A Little Bit of Soul (1987 film)

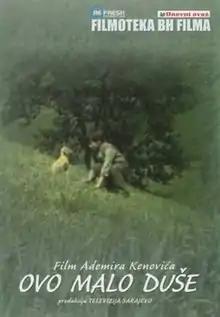

A Little Bit of Soul (Ovo malo duše) is a 1987 Bosnian television dramedy film written by Ranko Božić and directed by Ademir Kenović.